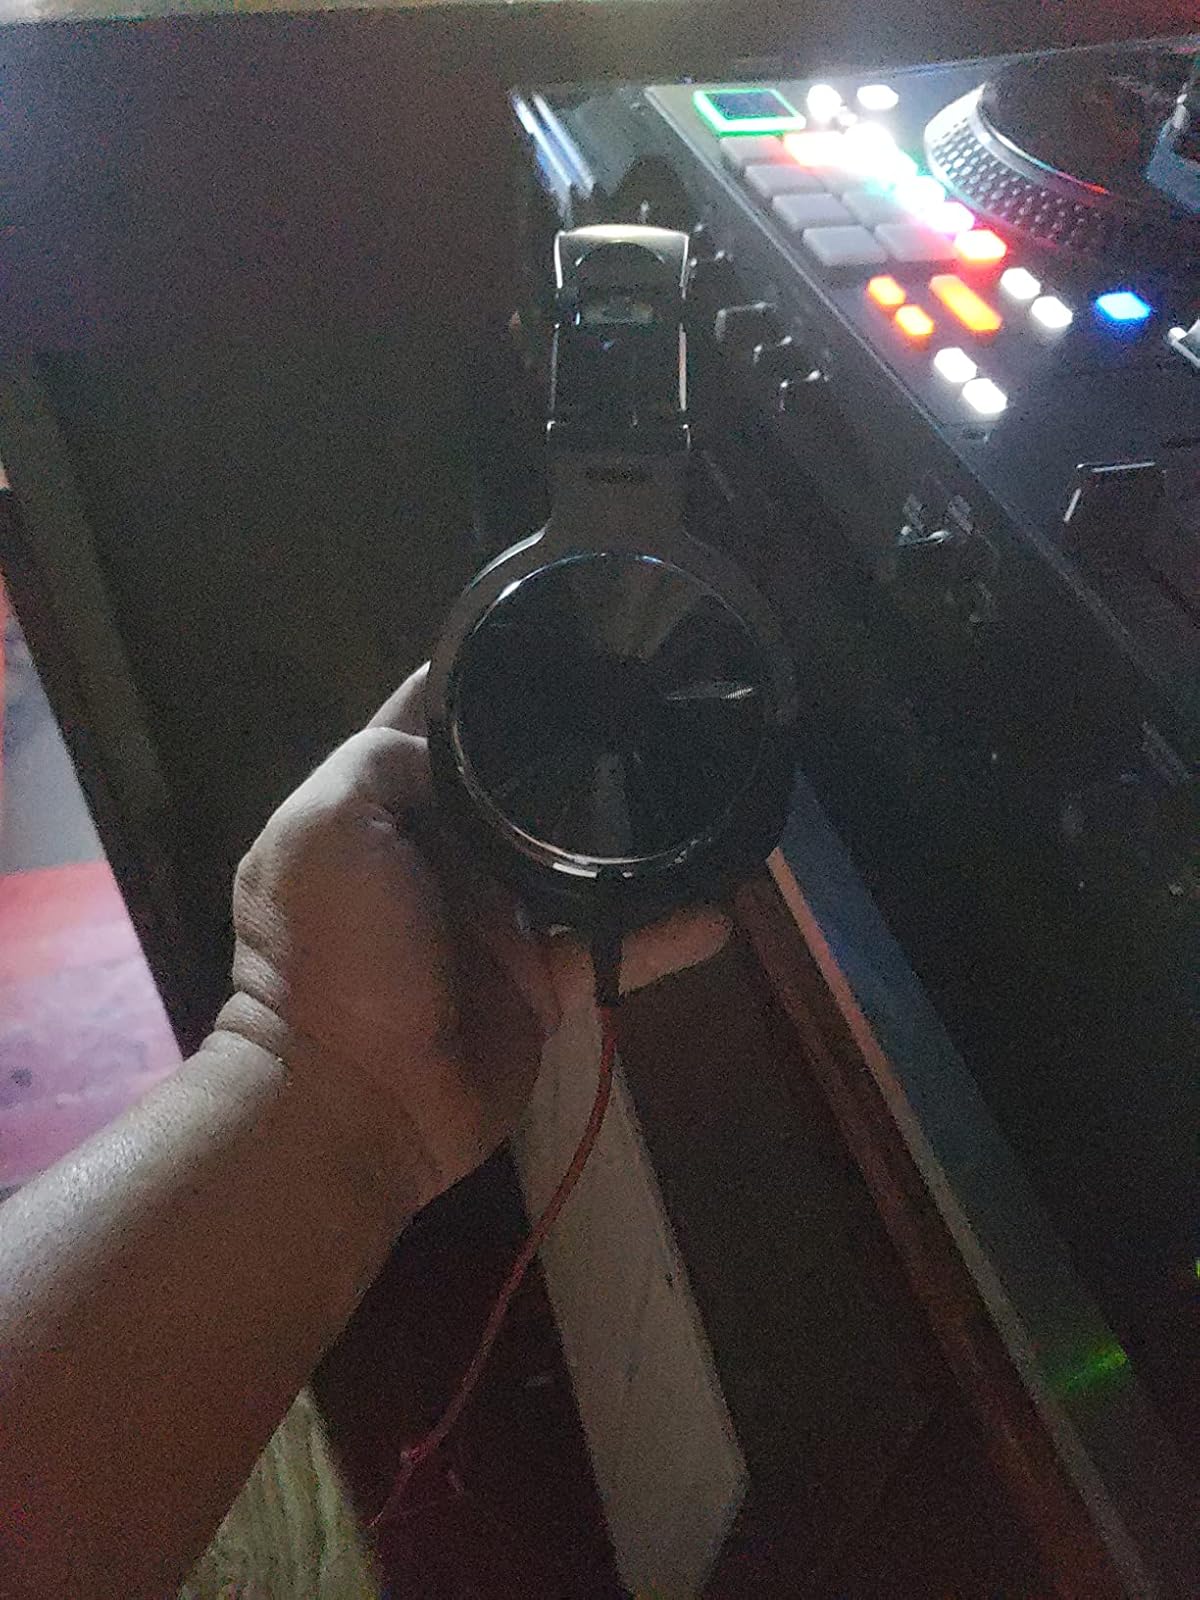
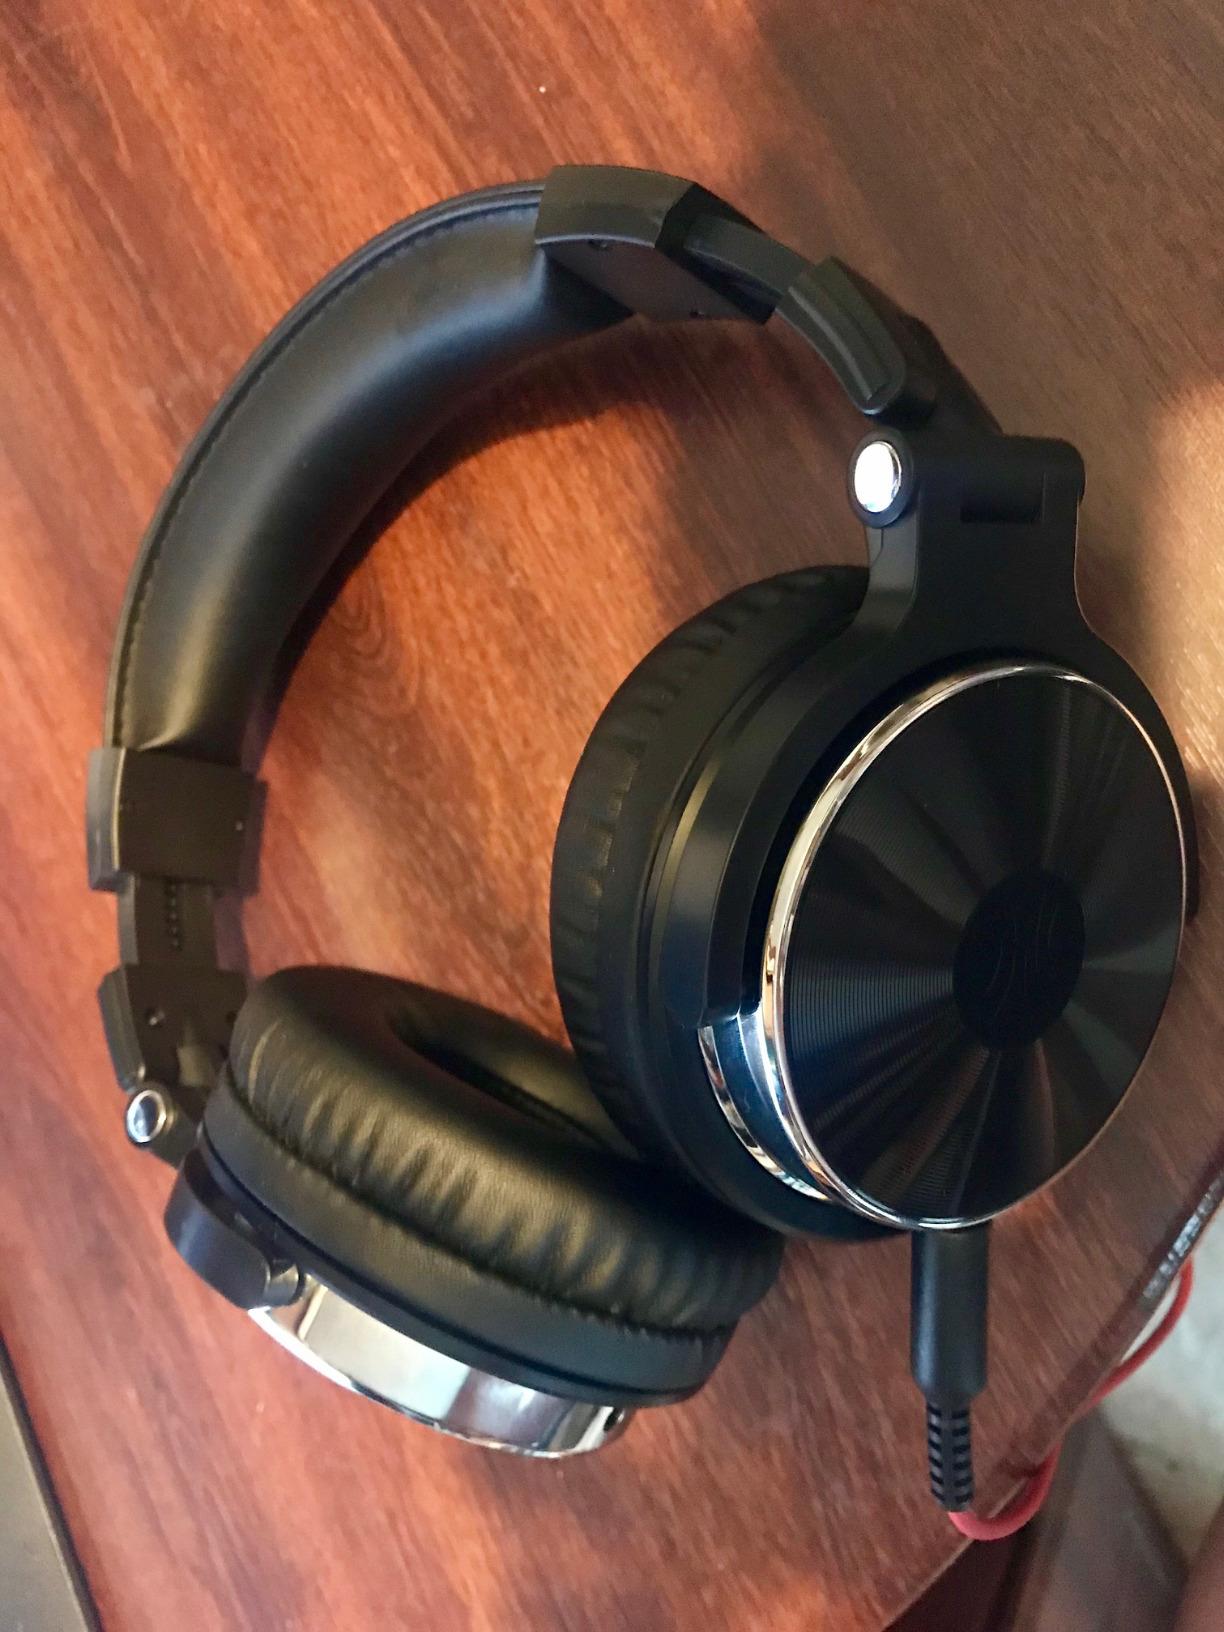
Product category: headphones
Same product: yes